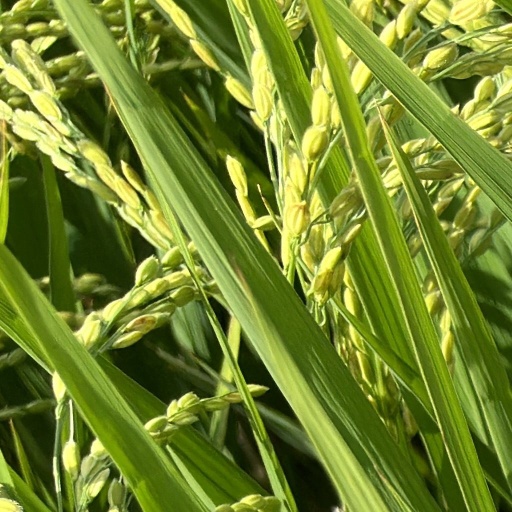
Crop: rice